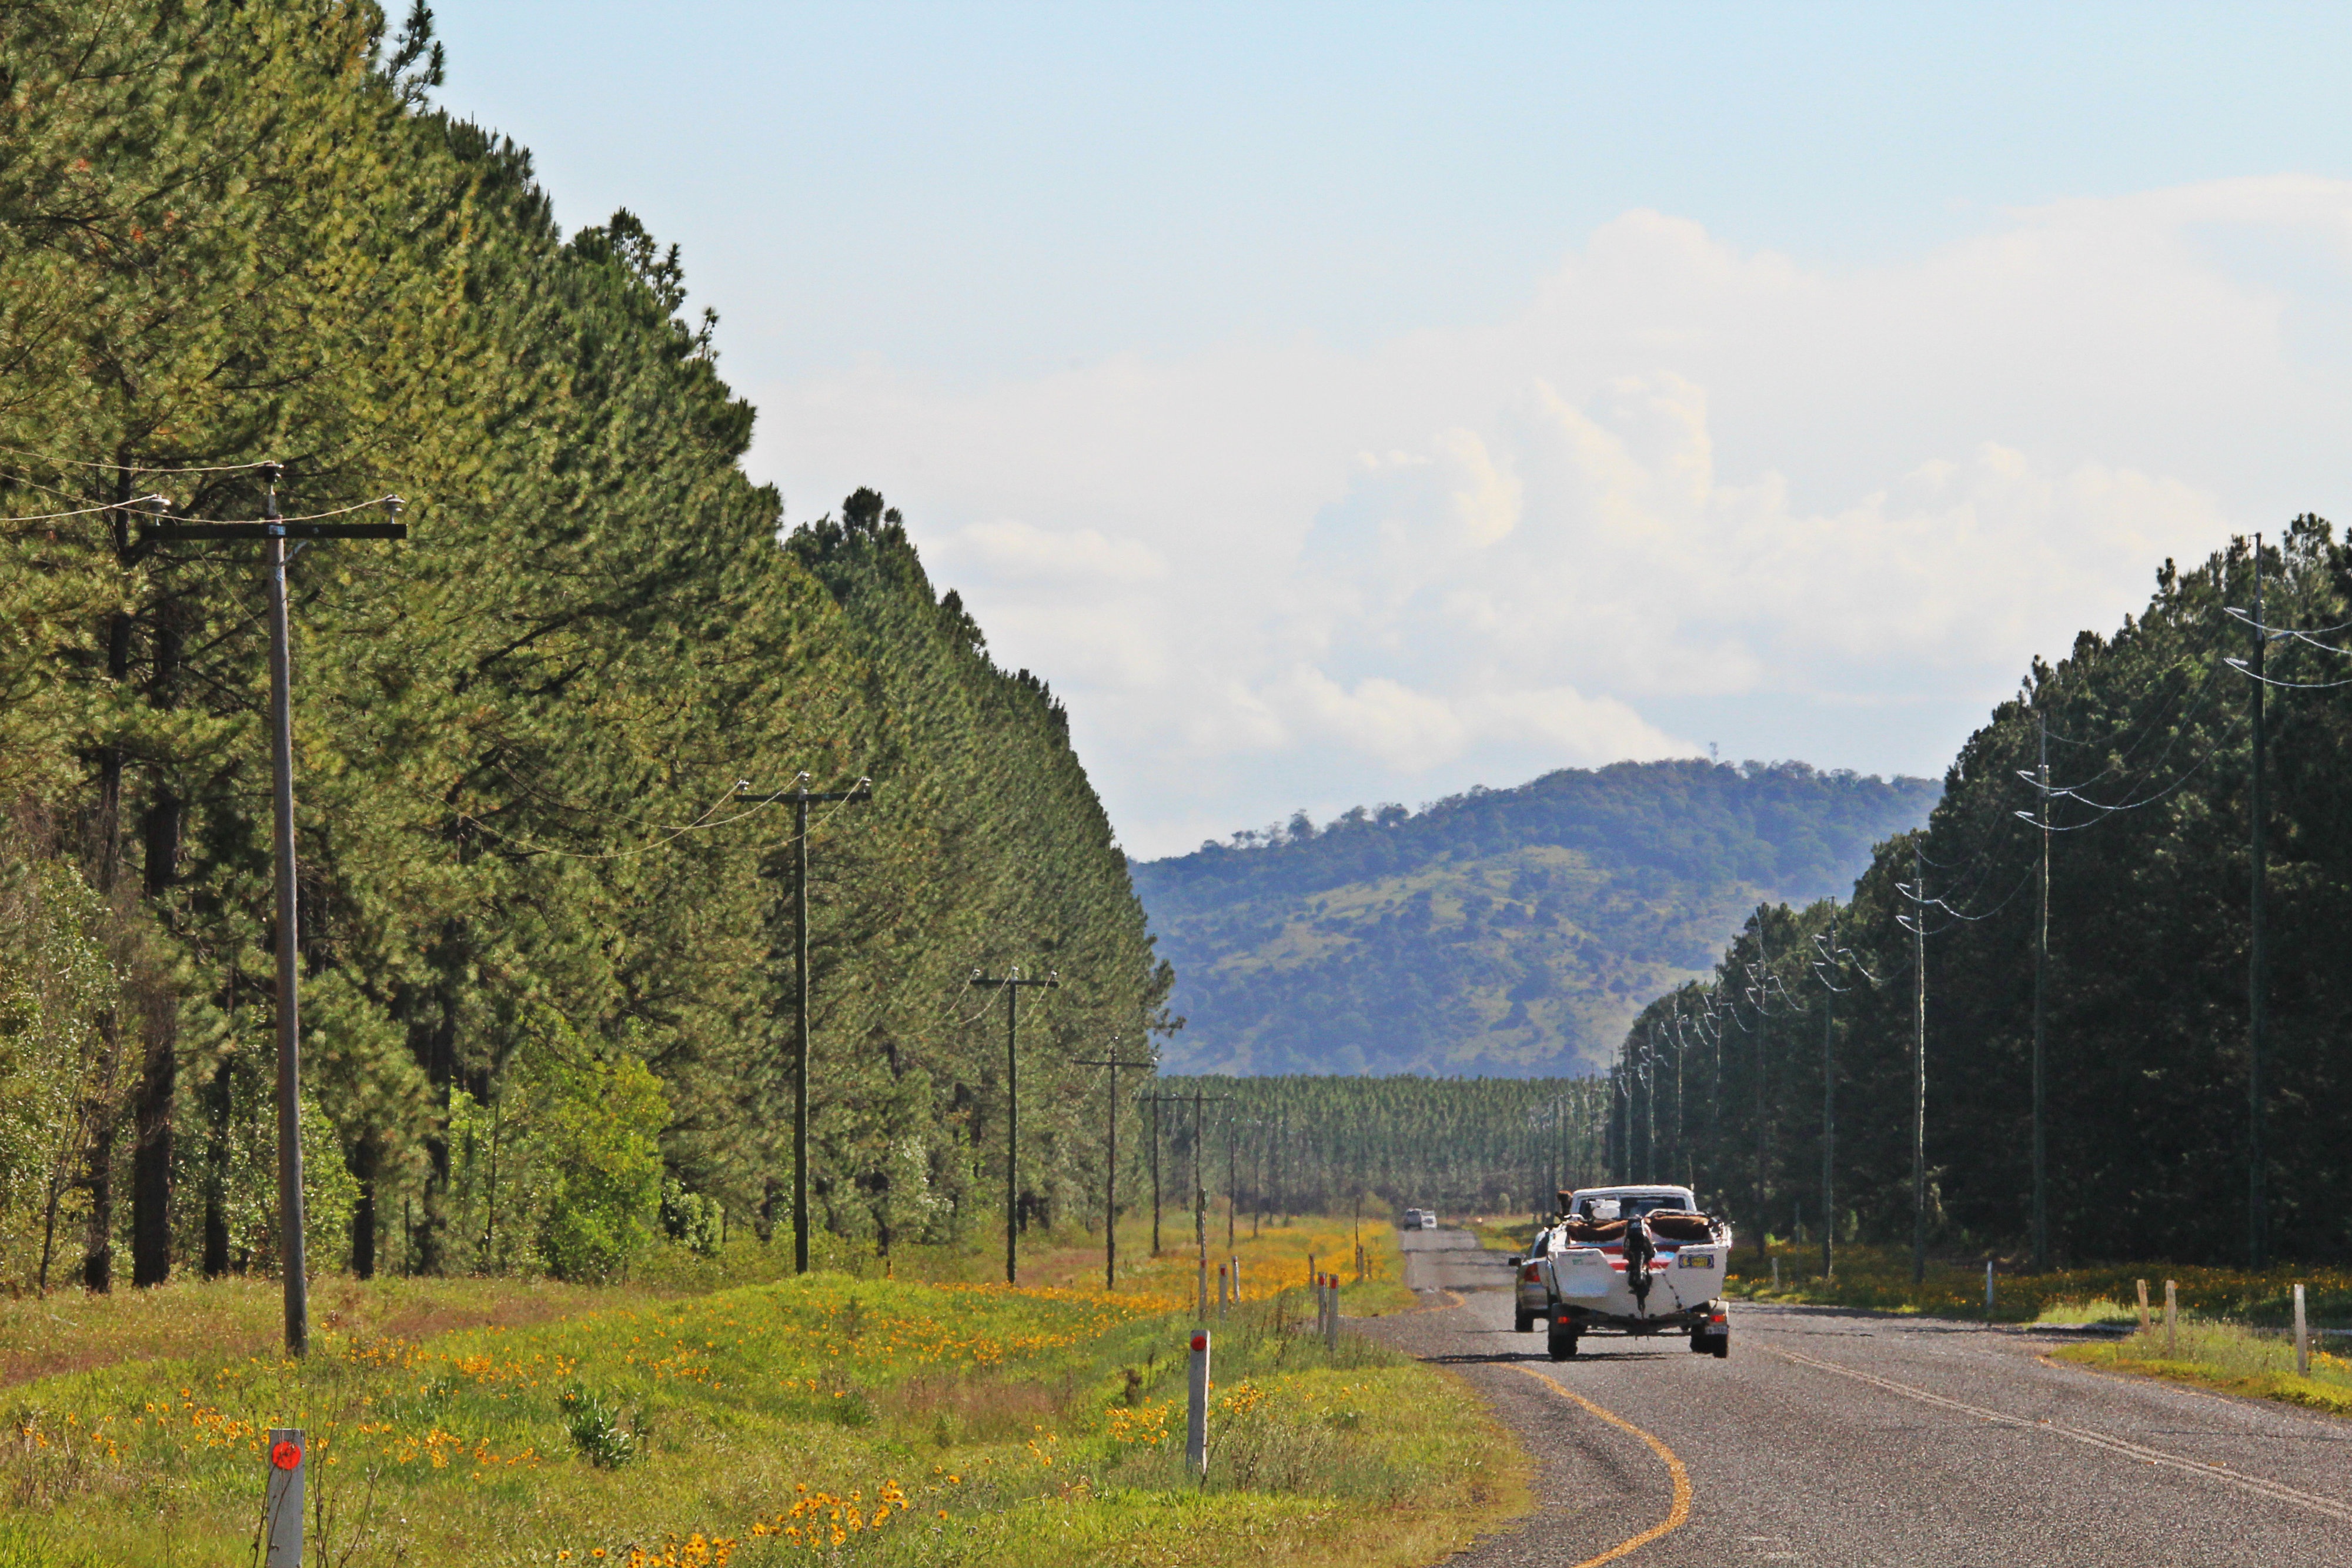
landscape, tree, mountain, road, meadow, hill, valley, mountain range, autumn, ridge, road trip, alps, infrastructure, rural area, mountain pass, mountainous landforms